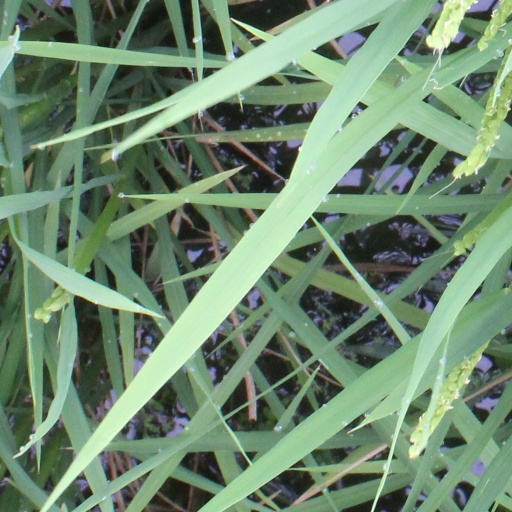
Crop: rice